Describe the emotion expressed in this image:  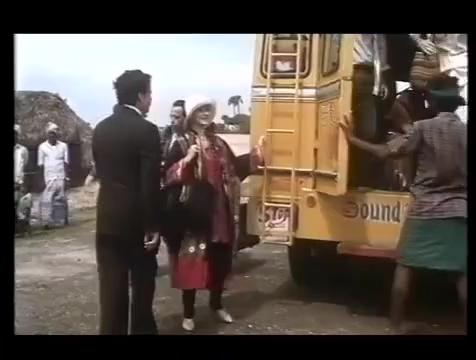
This person displays Suffering, valence and arousal with low intensity.